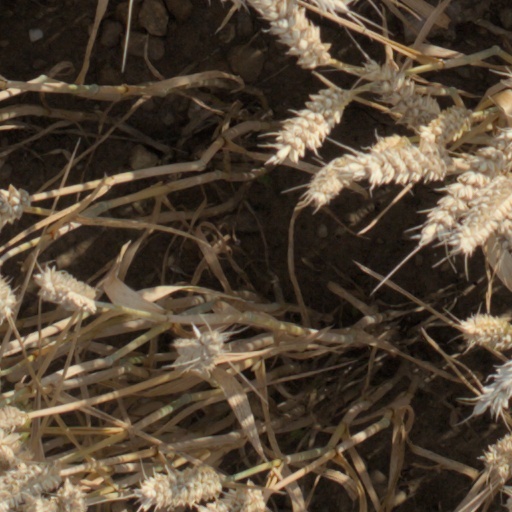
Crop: wheat